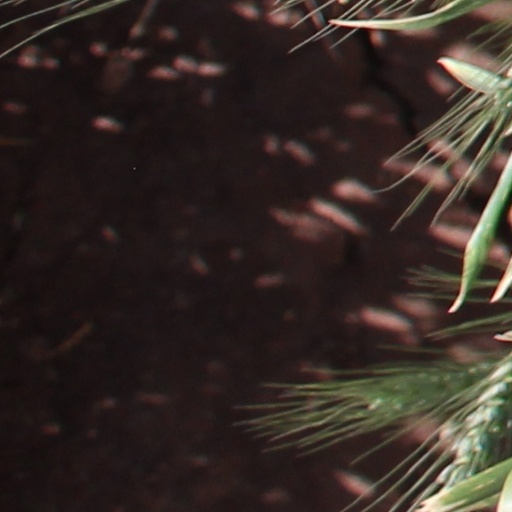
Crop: wheat